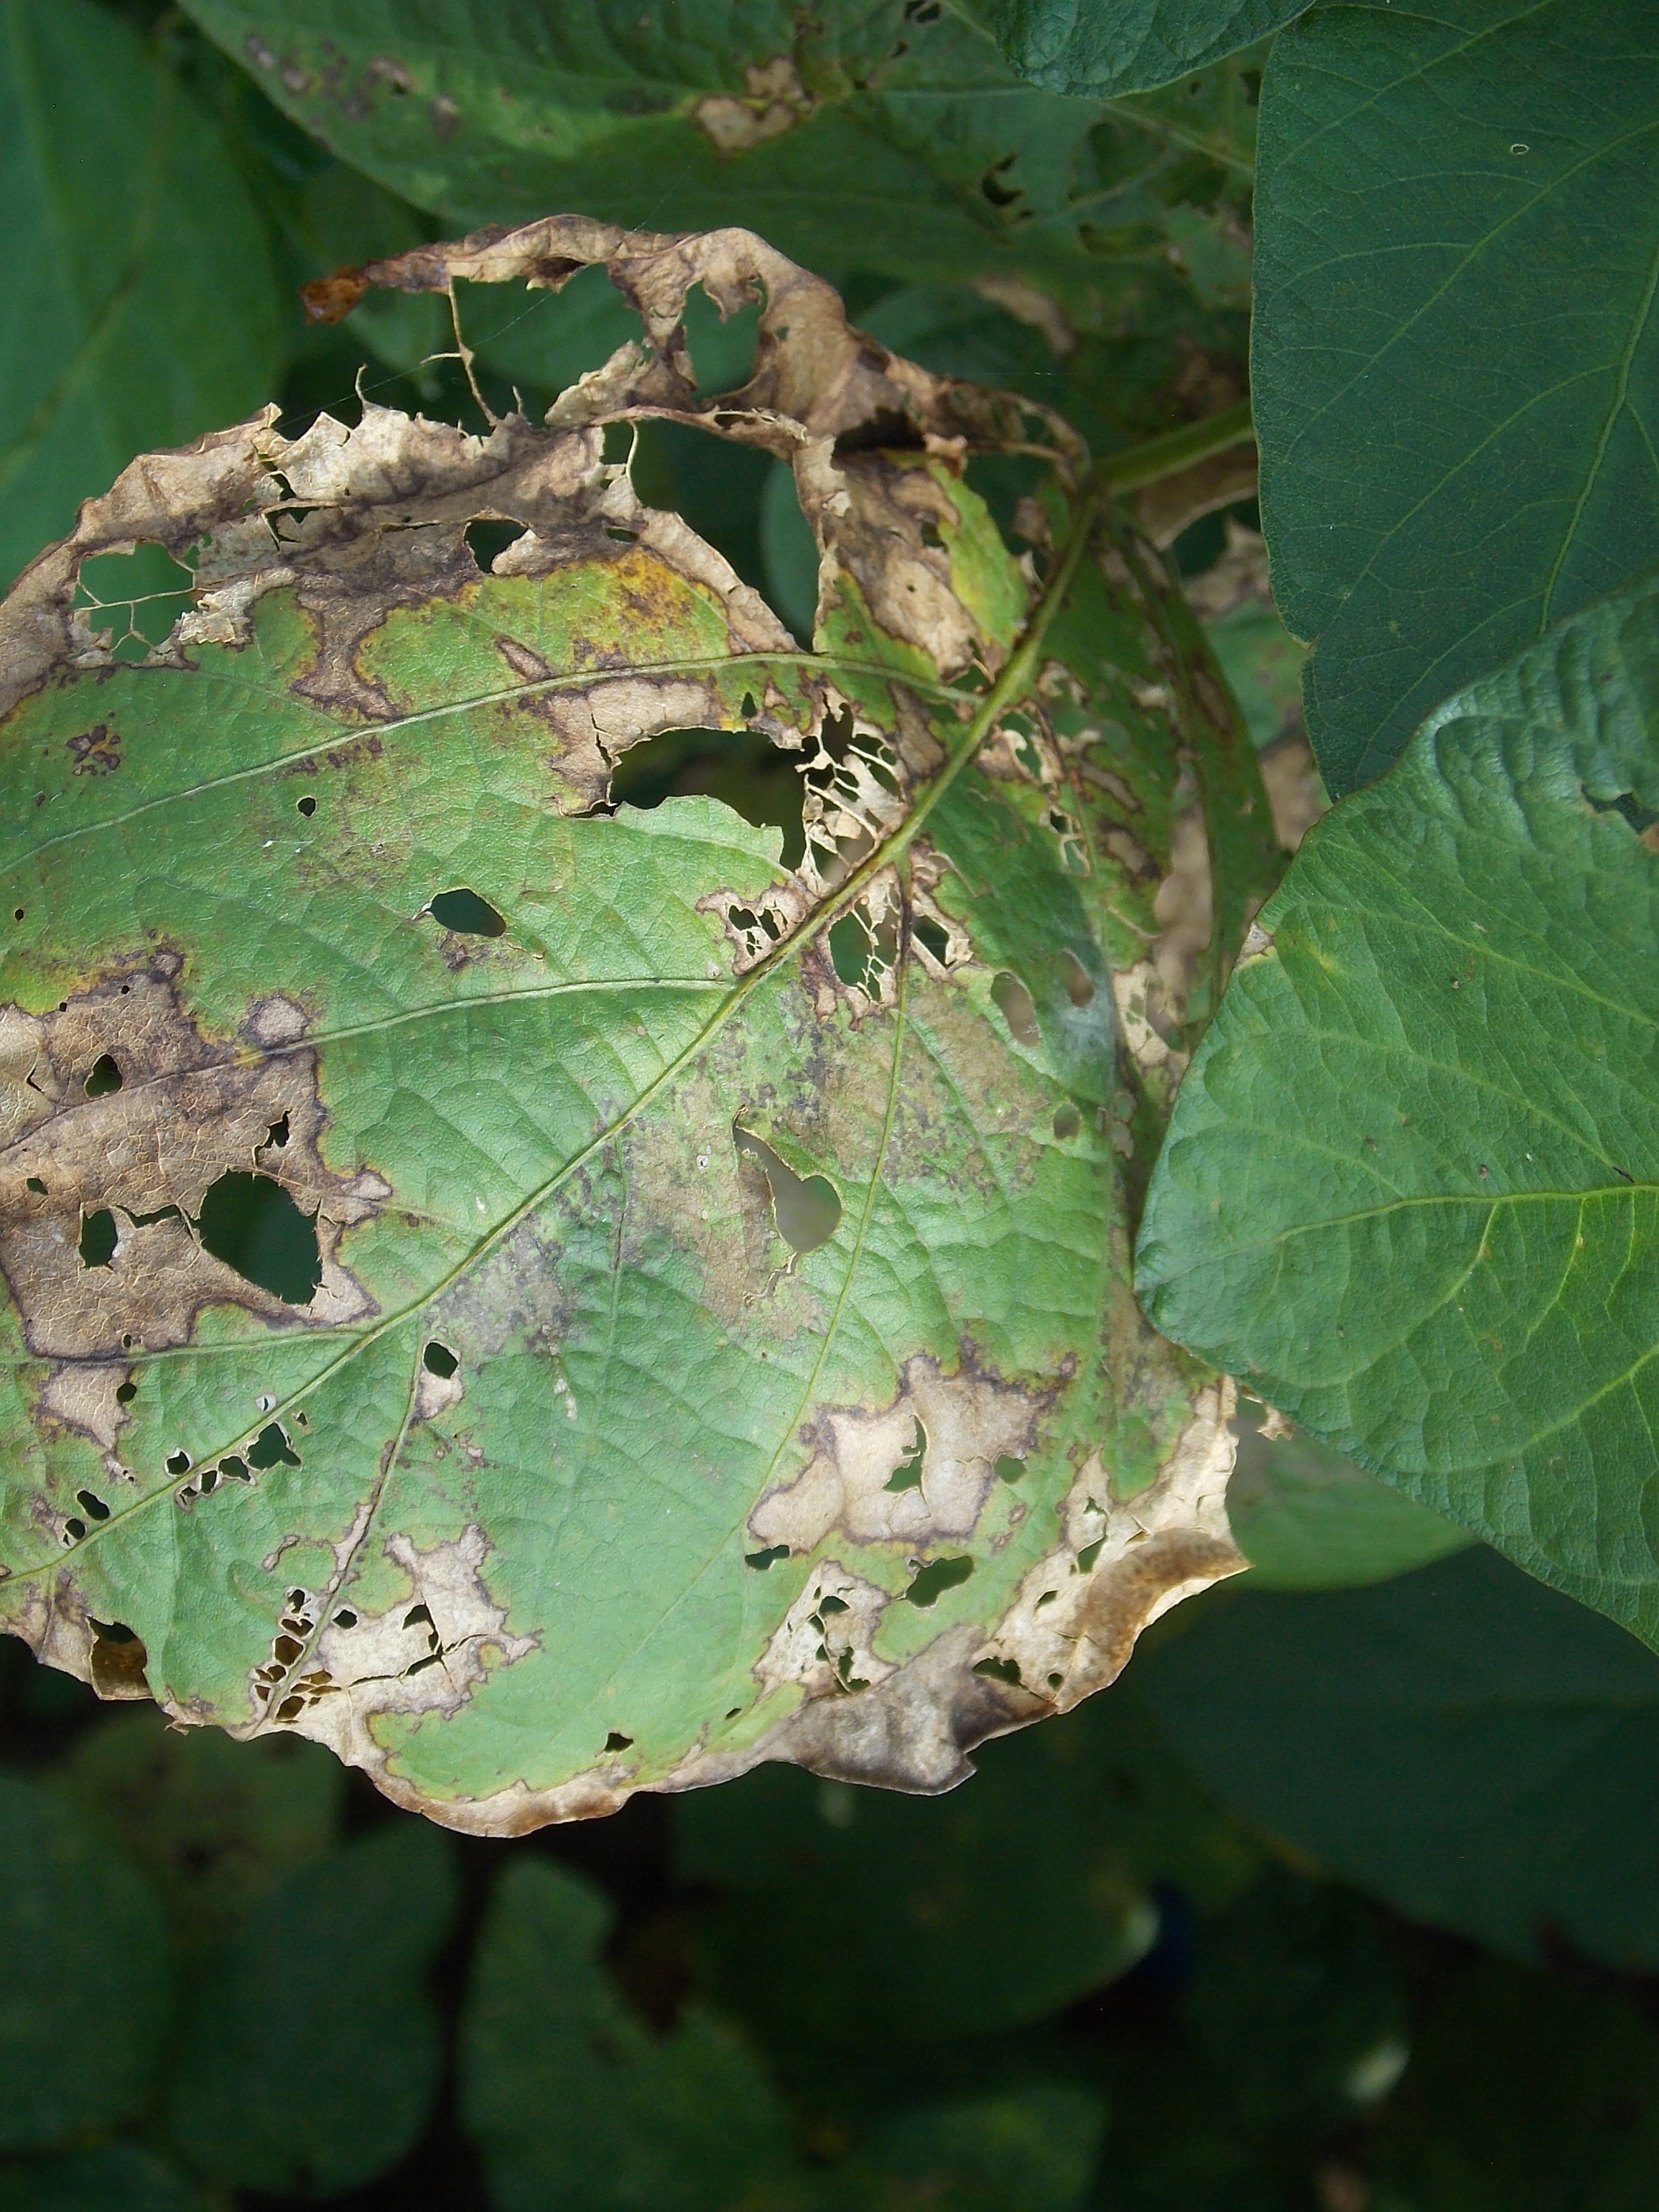
Label: Disease